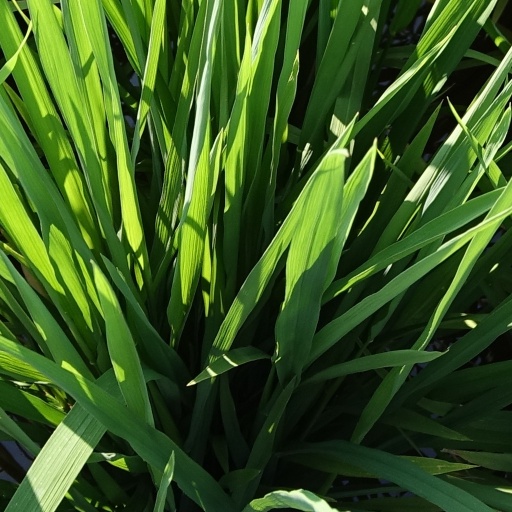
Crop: rice